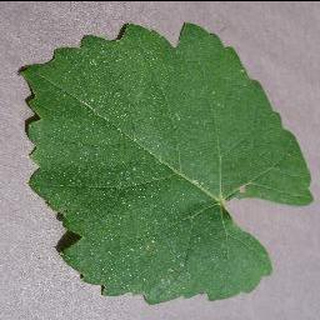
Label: healthy_grape